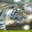
Label: tiger